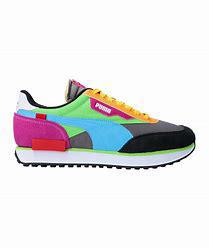
Brand: Puma
Model: Future Rider